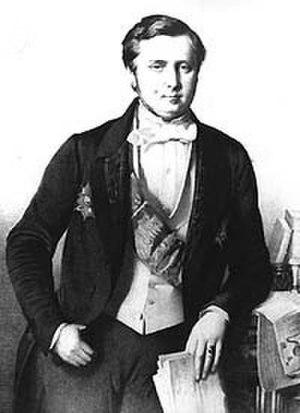
Alexandre Florian Józef Walewski, né le 4 mai 1810 au château de Walewice et mort le 27 septembre 1868 à Strasbourg, est un militaire, diplomate et homme politique franco-polonais. Fils naturel de Napoléon Iᵉʳ, il est ministre et sénateur sous le règne de son cousin Napoléon III.